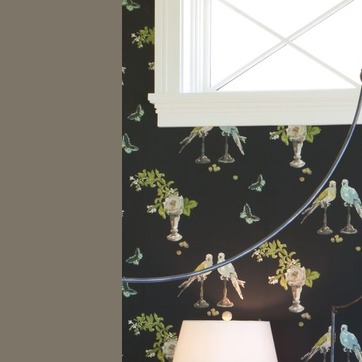
Material: wallpaper